Cúc Phương National Park

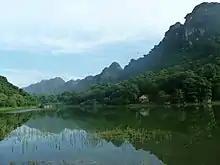
Cúc Phương National Park

Cúc Phương National Park is located in Ninh Bình Province, in Vietnam's Red River Delta. Cuc Phuong was Vietnam's first national park and is the country's largest nature reserve. The park is one of the most important sites for biodiversity in Vietnam.